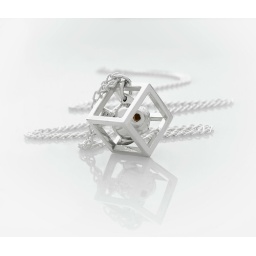
(5) fish in a box pendant